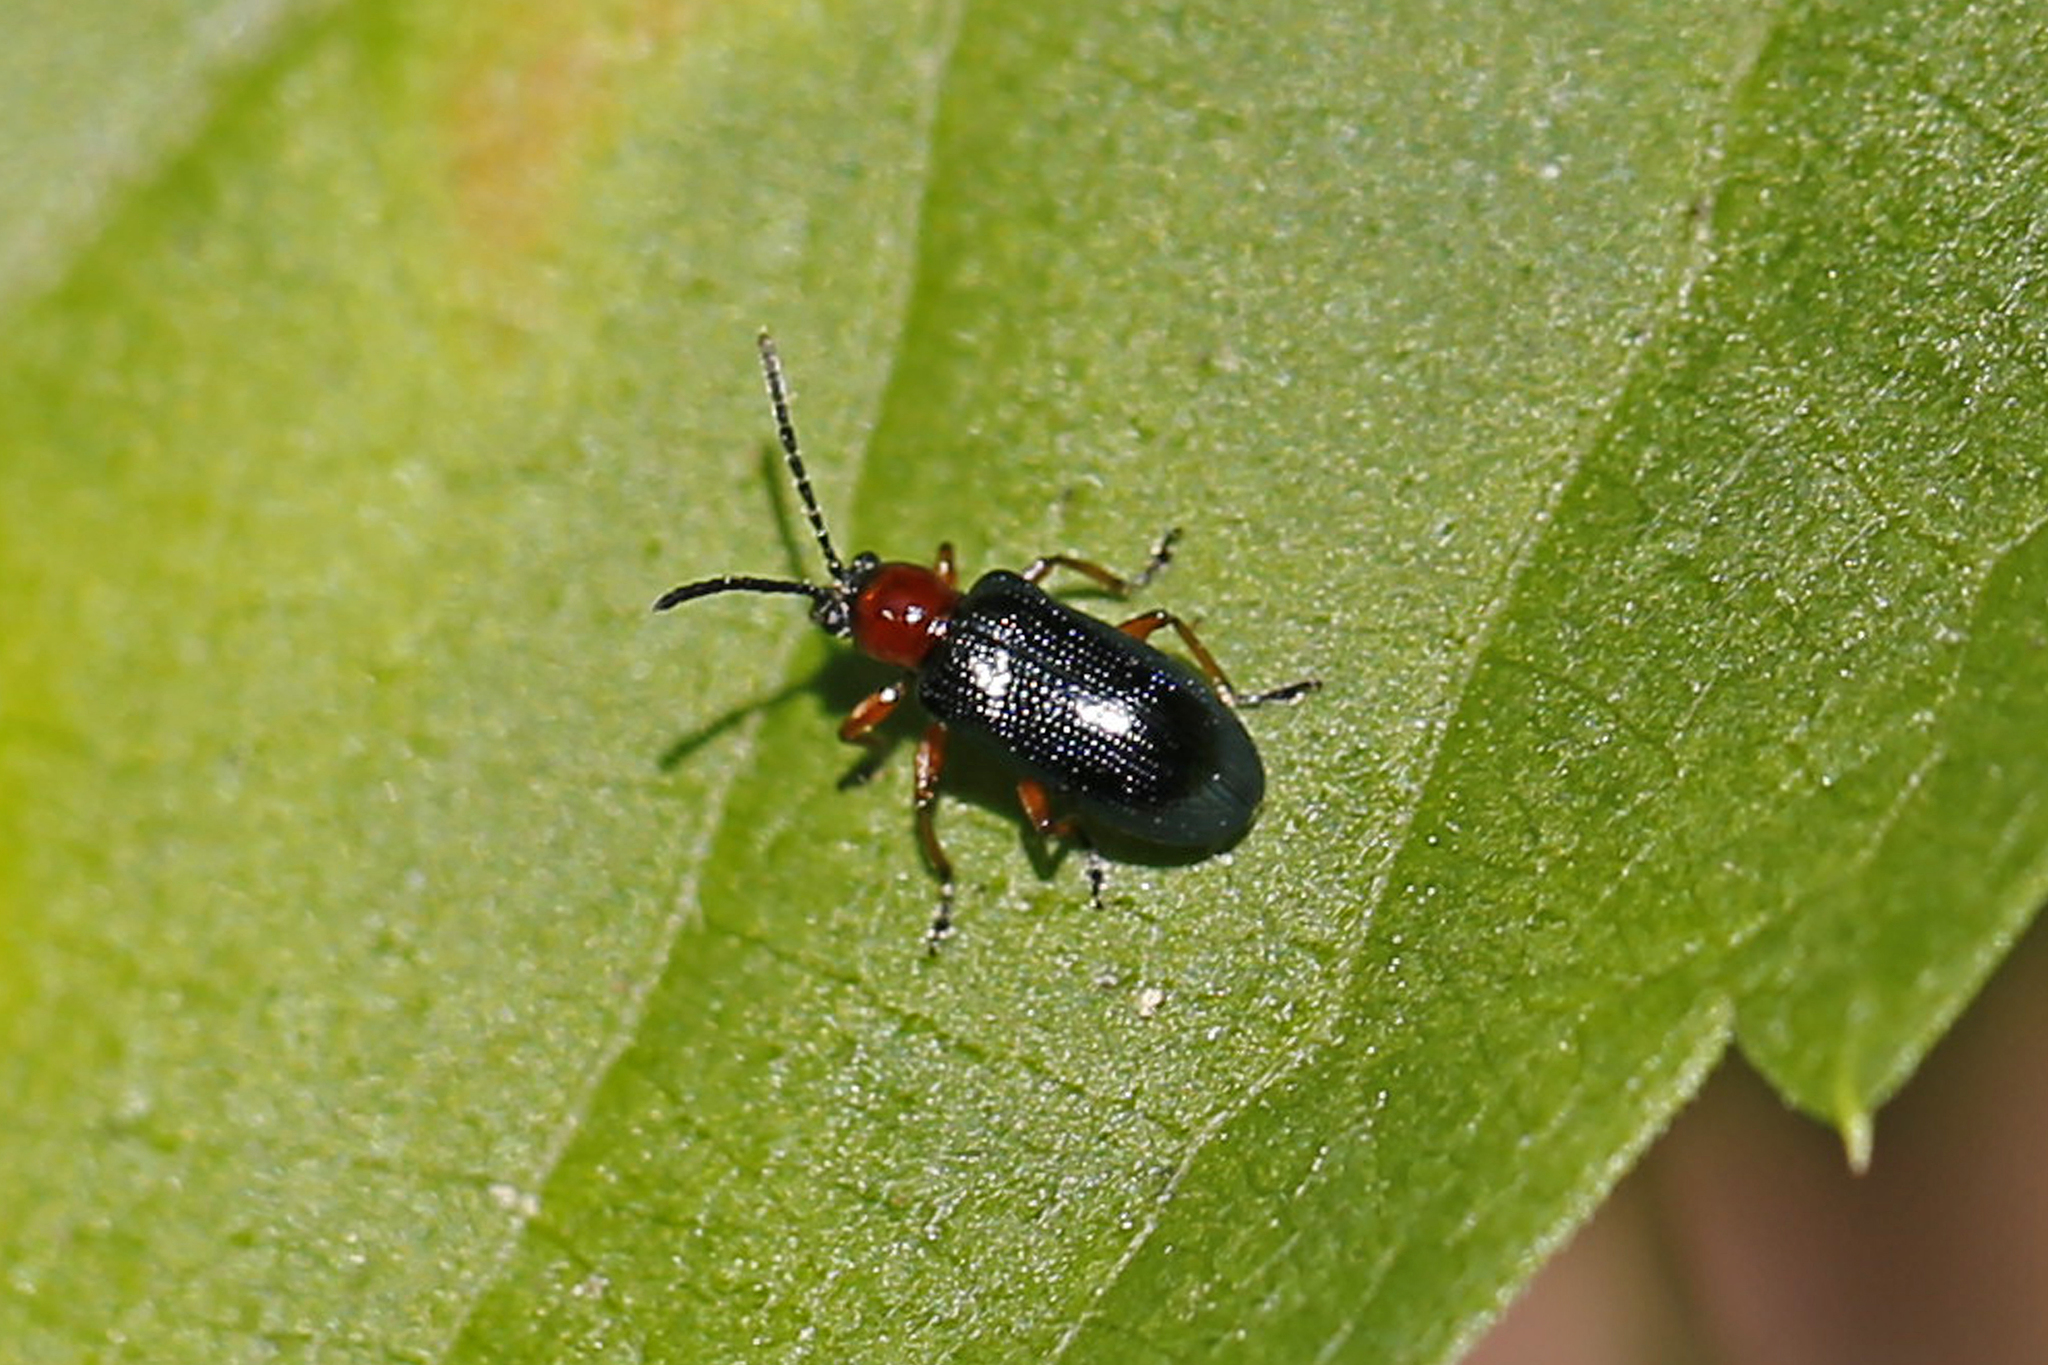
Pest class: cereal_leaf_beetle